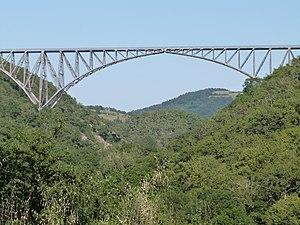
Viaduc du Viaur, (Inscrit, 1984) Le viaduc qui enjambe le Viaur sur une longueur de 460 m repose sur un arc central de 200 m d'envergure This building is inscrit au titre des Monuments Historiques. It is indexed in the Base Mérimée, a database of architectural heritage maintained by the French Ministry of Culture,
Cet article recense les monuments historiques de l'Aveyron, en France.
L'histoire du département du Tarn commence bien avant l'attribution du nom de la rivière Tarn à un département nouvellement formé en 1790. D'abord nommée Civitas albigensium à partir de la création de l'évêché d'Albi, la région devient l'Albigeois durant l'Ancien Régime.